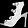
Label: Sandal